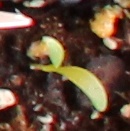
Label: Sugar beet